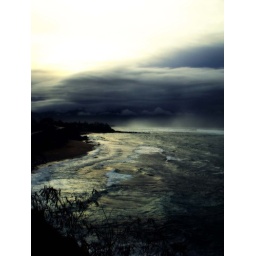
the most amazing cloud formation... little puffs of rain clouds against the mountains beyond